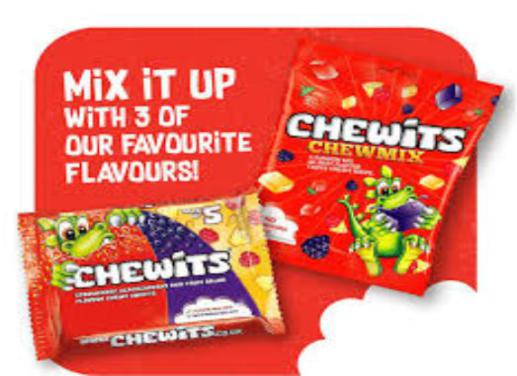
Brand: chewits
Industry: Food